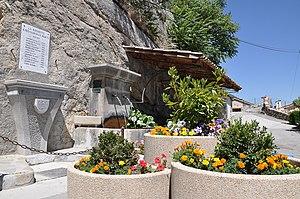
Monument aux morts et fontaine à La Rochette
La Rochette est une commune française, située dans le département des Alpes-de-Haute-Provence en région Provence-Alpes-Côte d'Azur.